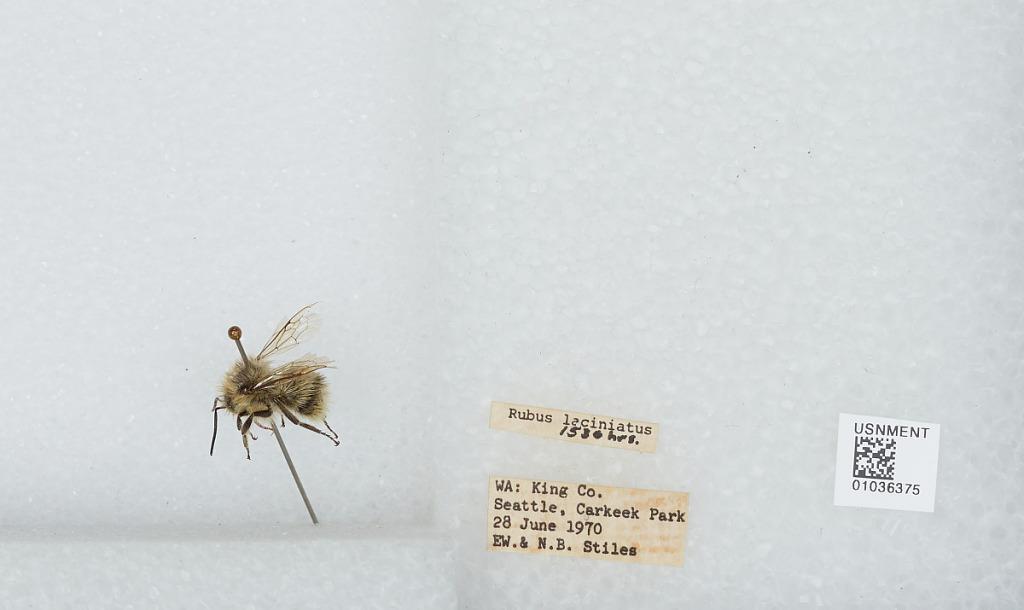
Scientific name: Bombus (Pyrobombus) mixtus Cresson
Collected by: E. Stiles & N. Stiles
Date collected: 1970-6-28
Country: United States
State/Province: Washington
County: King
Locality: Seattle, Carkeek Park
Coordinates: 47.7128, -122.378